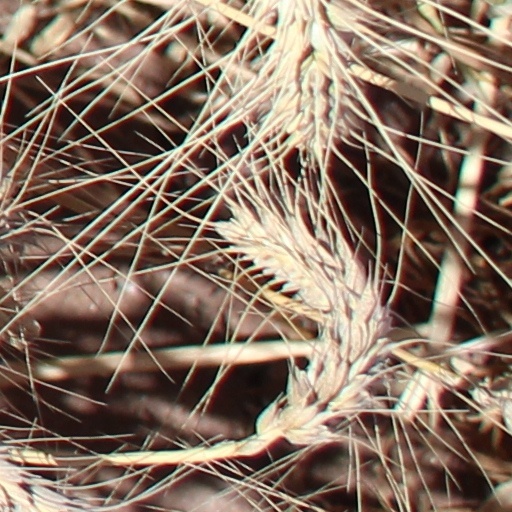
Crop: wheat